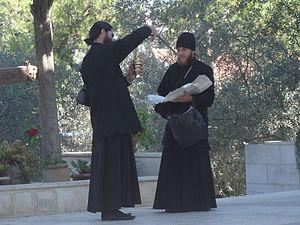
La Mission russe de Jérusalem à côté de la vieille ville de Jérusalem comprend sur une surface de 6,8 hectares, la cathédrale orthodoxe de la Sainte-Trinité, les bâtiments de la Mission et plusieurs édifices construits à l'origine pour accueillir les pèlerins russes-orthodoxes de Terre sainte.